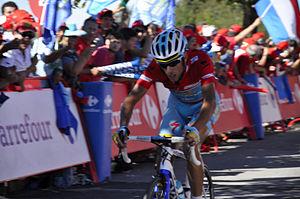
Vincenzo Nibali, né le 14 novembre 1984 à Messine sur l'île de Sicile, est un coureur cycliste italien. Professionnel depuis 2005, il est membre de l'équipe Trek-Segafredo. Il a notamment remporté le Tour d'Espagne 2010, le Tour d'Italie en 2013 et 2016 ainsi que le Tour de France 2014, devenant ainsi le sixième coureur à compter les trois grands tours à son palmarès.